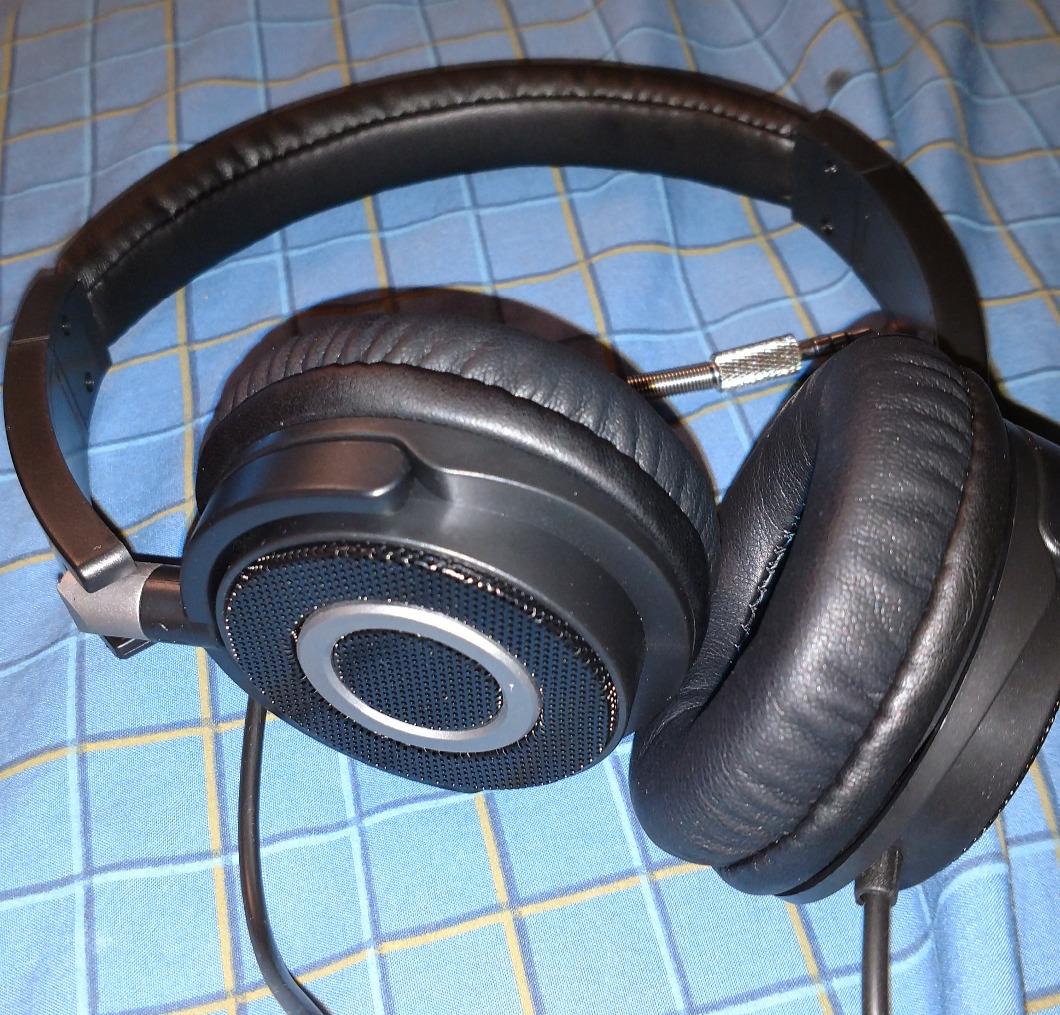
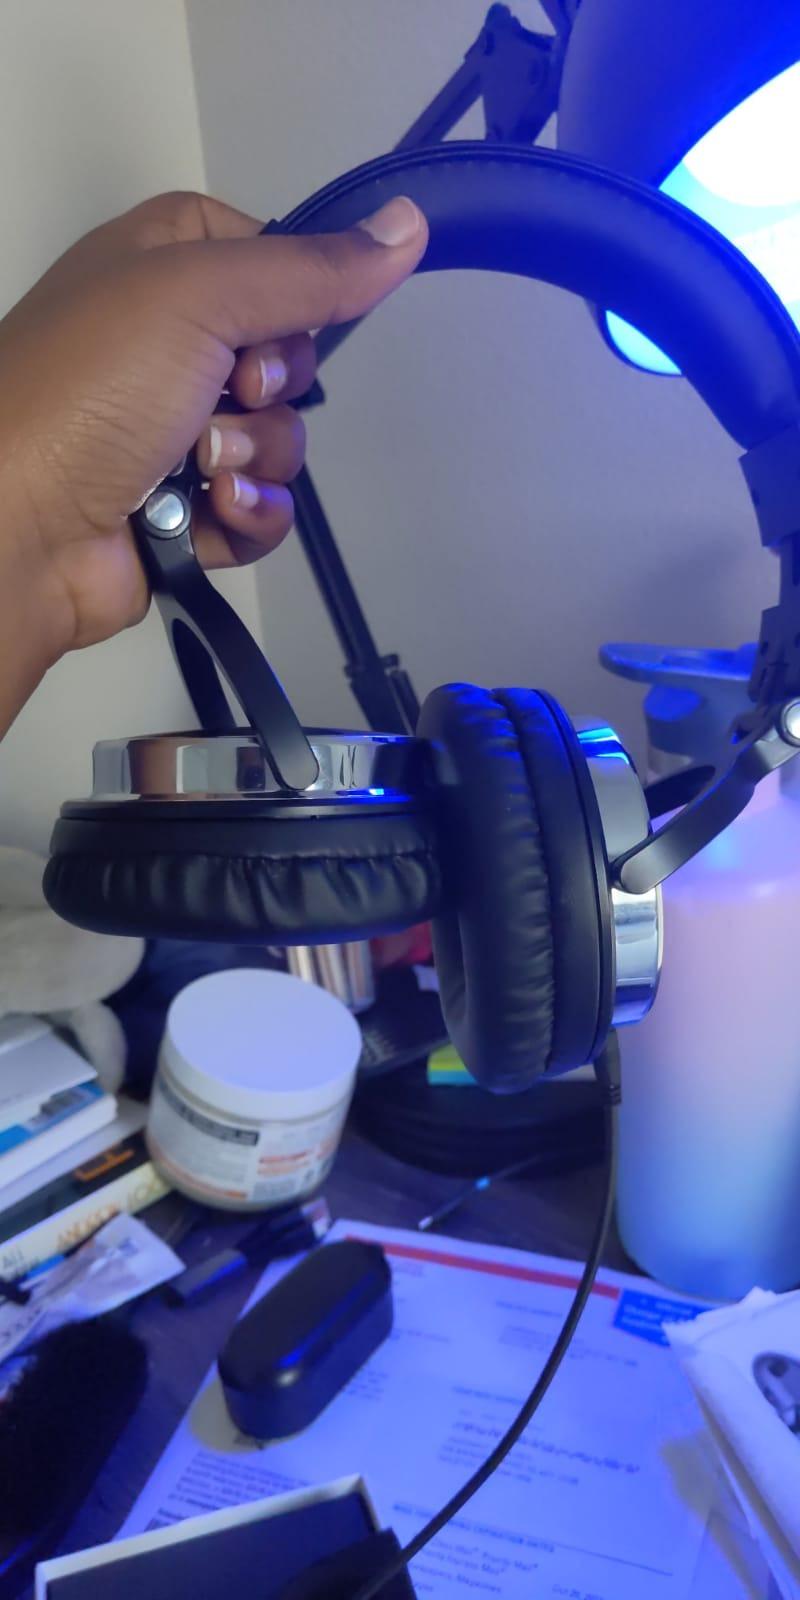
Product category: headphones
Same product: no